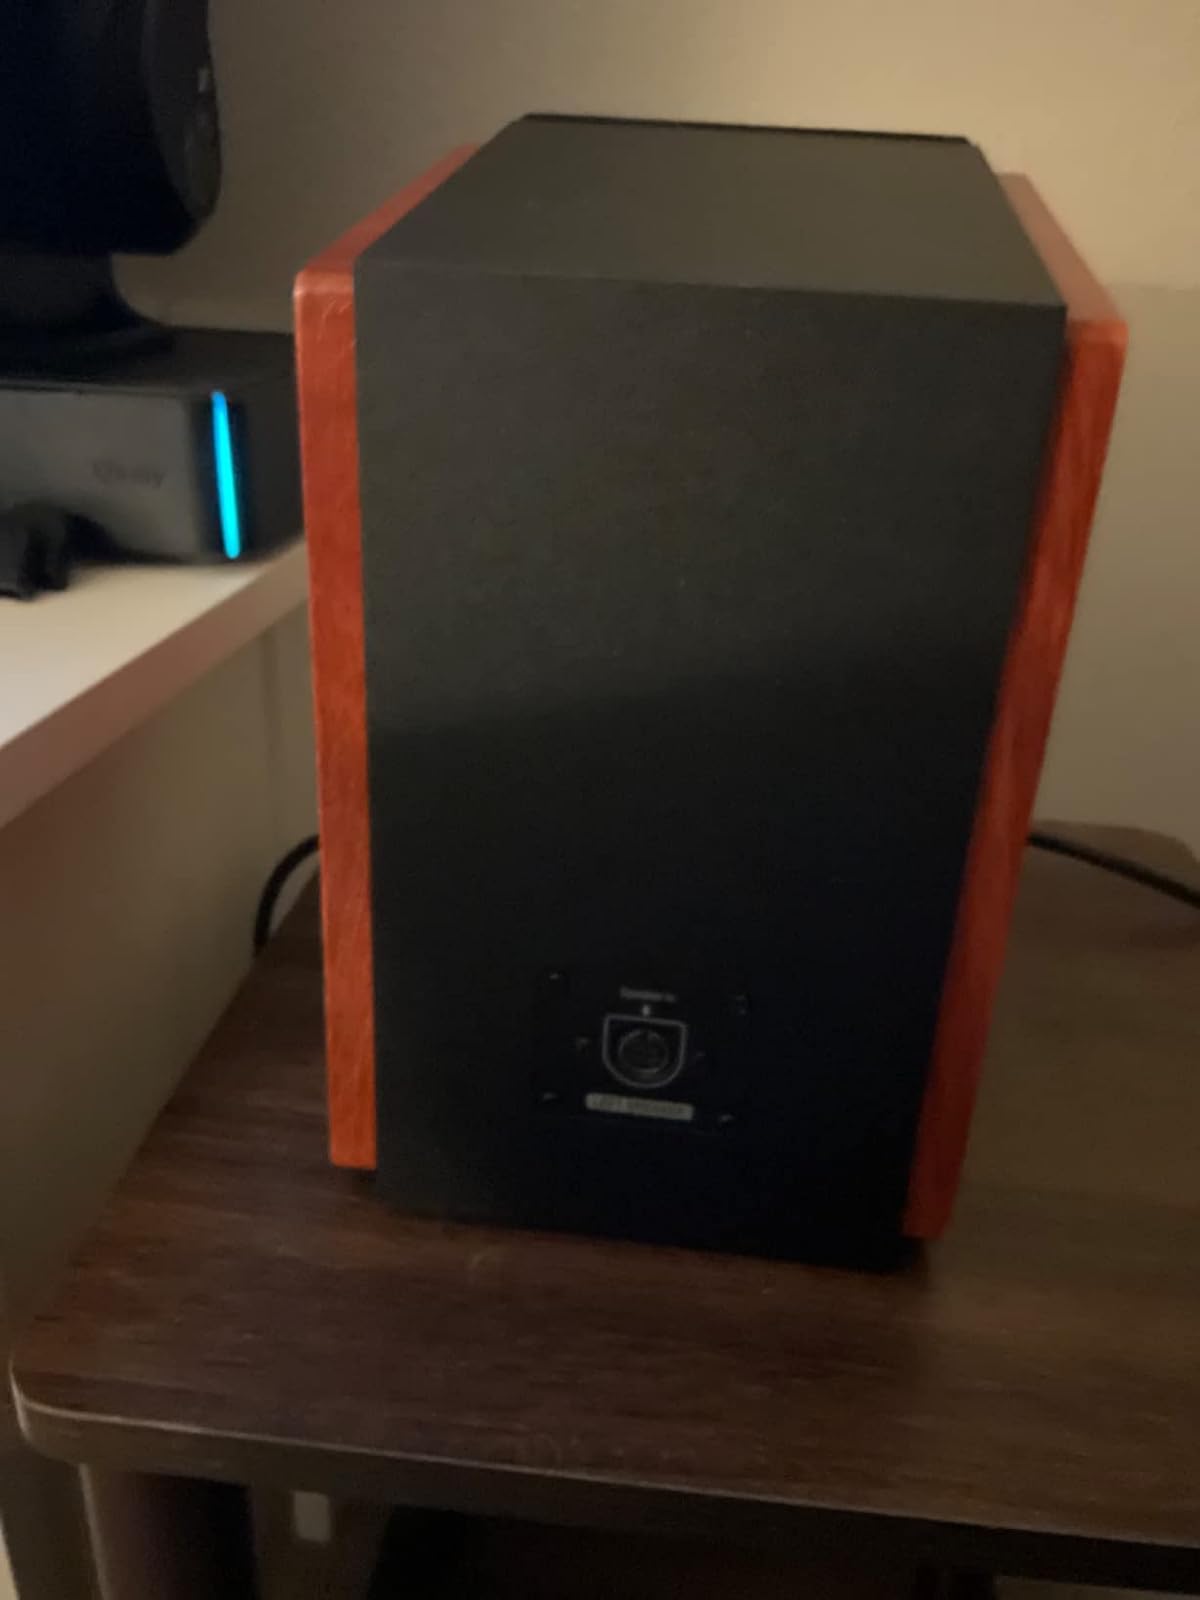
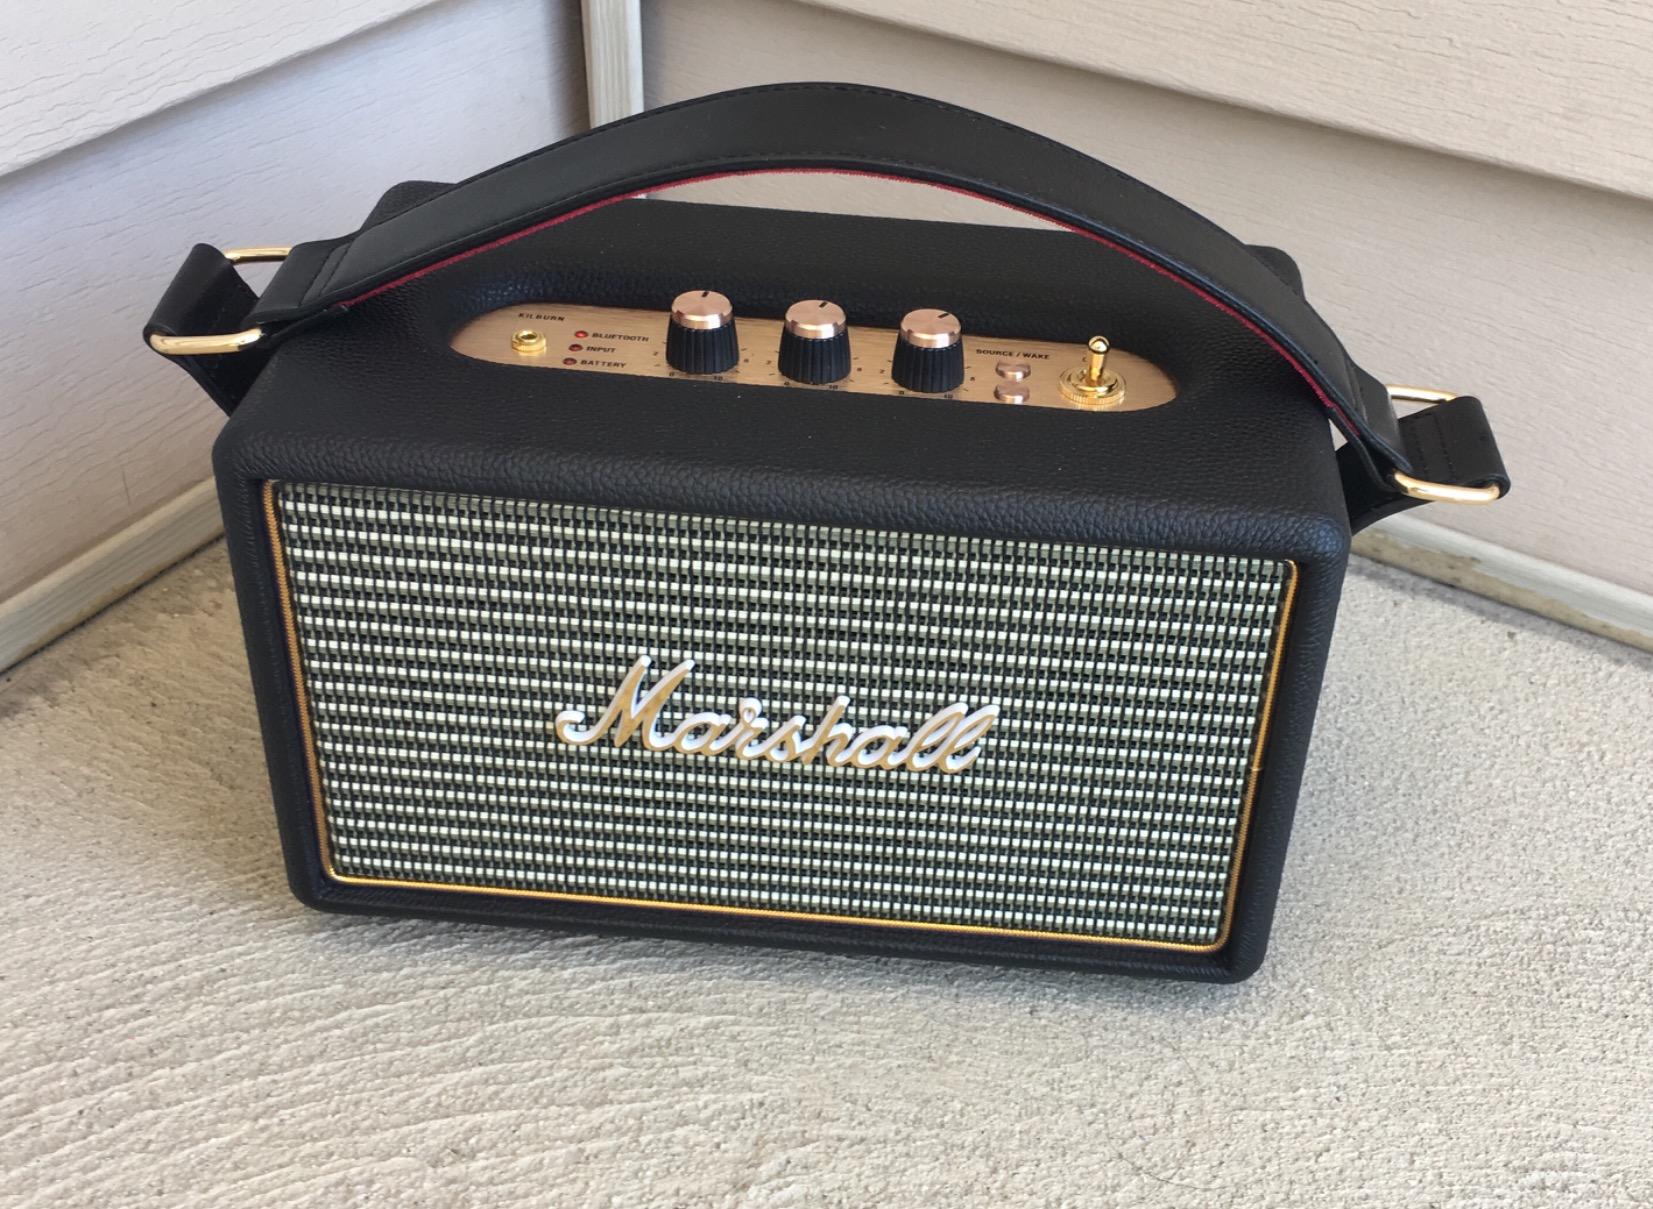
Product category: speaker
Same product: no